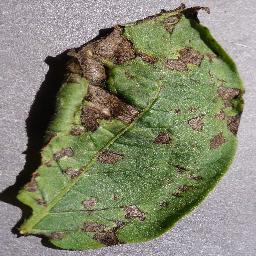
Label: Potato___Early_blight